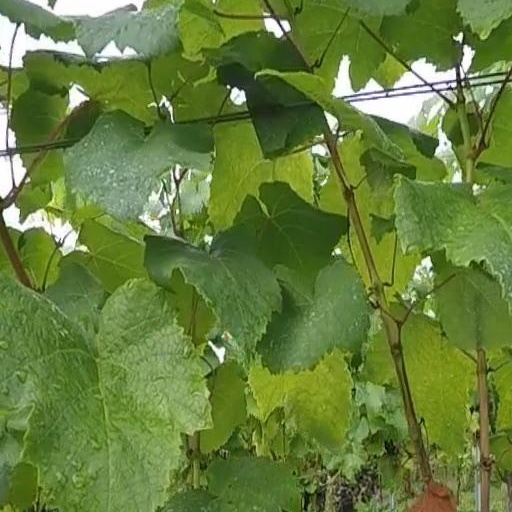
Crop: grape